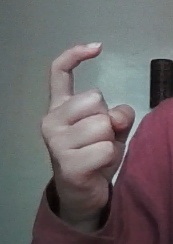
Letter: ra